Nikola Peković

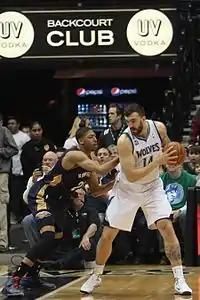

Peković was selected with the 31st overall pick in the 2008 NBA draft by the Minnesota Timberwolves. Many draft experts considered him a top 10 pick, but due to his contract situation with his team in Europe, he was selected much lower. He was considered a lock to be drafted with the first pick of the second round because players selected in the second round are not subject to the rookie scale contracts of the first round. This meant that the team that drafted him would be able to pay him more than those players selected later in the first round. Due to the amount of money Peković was making in Europe already, he likely would not have made the jump to the NBA for the amount of money that could be paid to a late first round player.